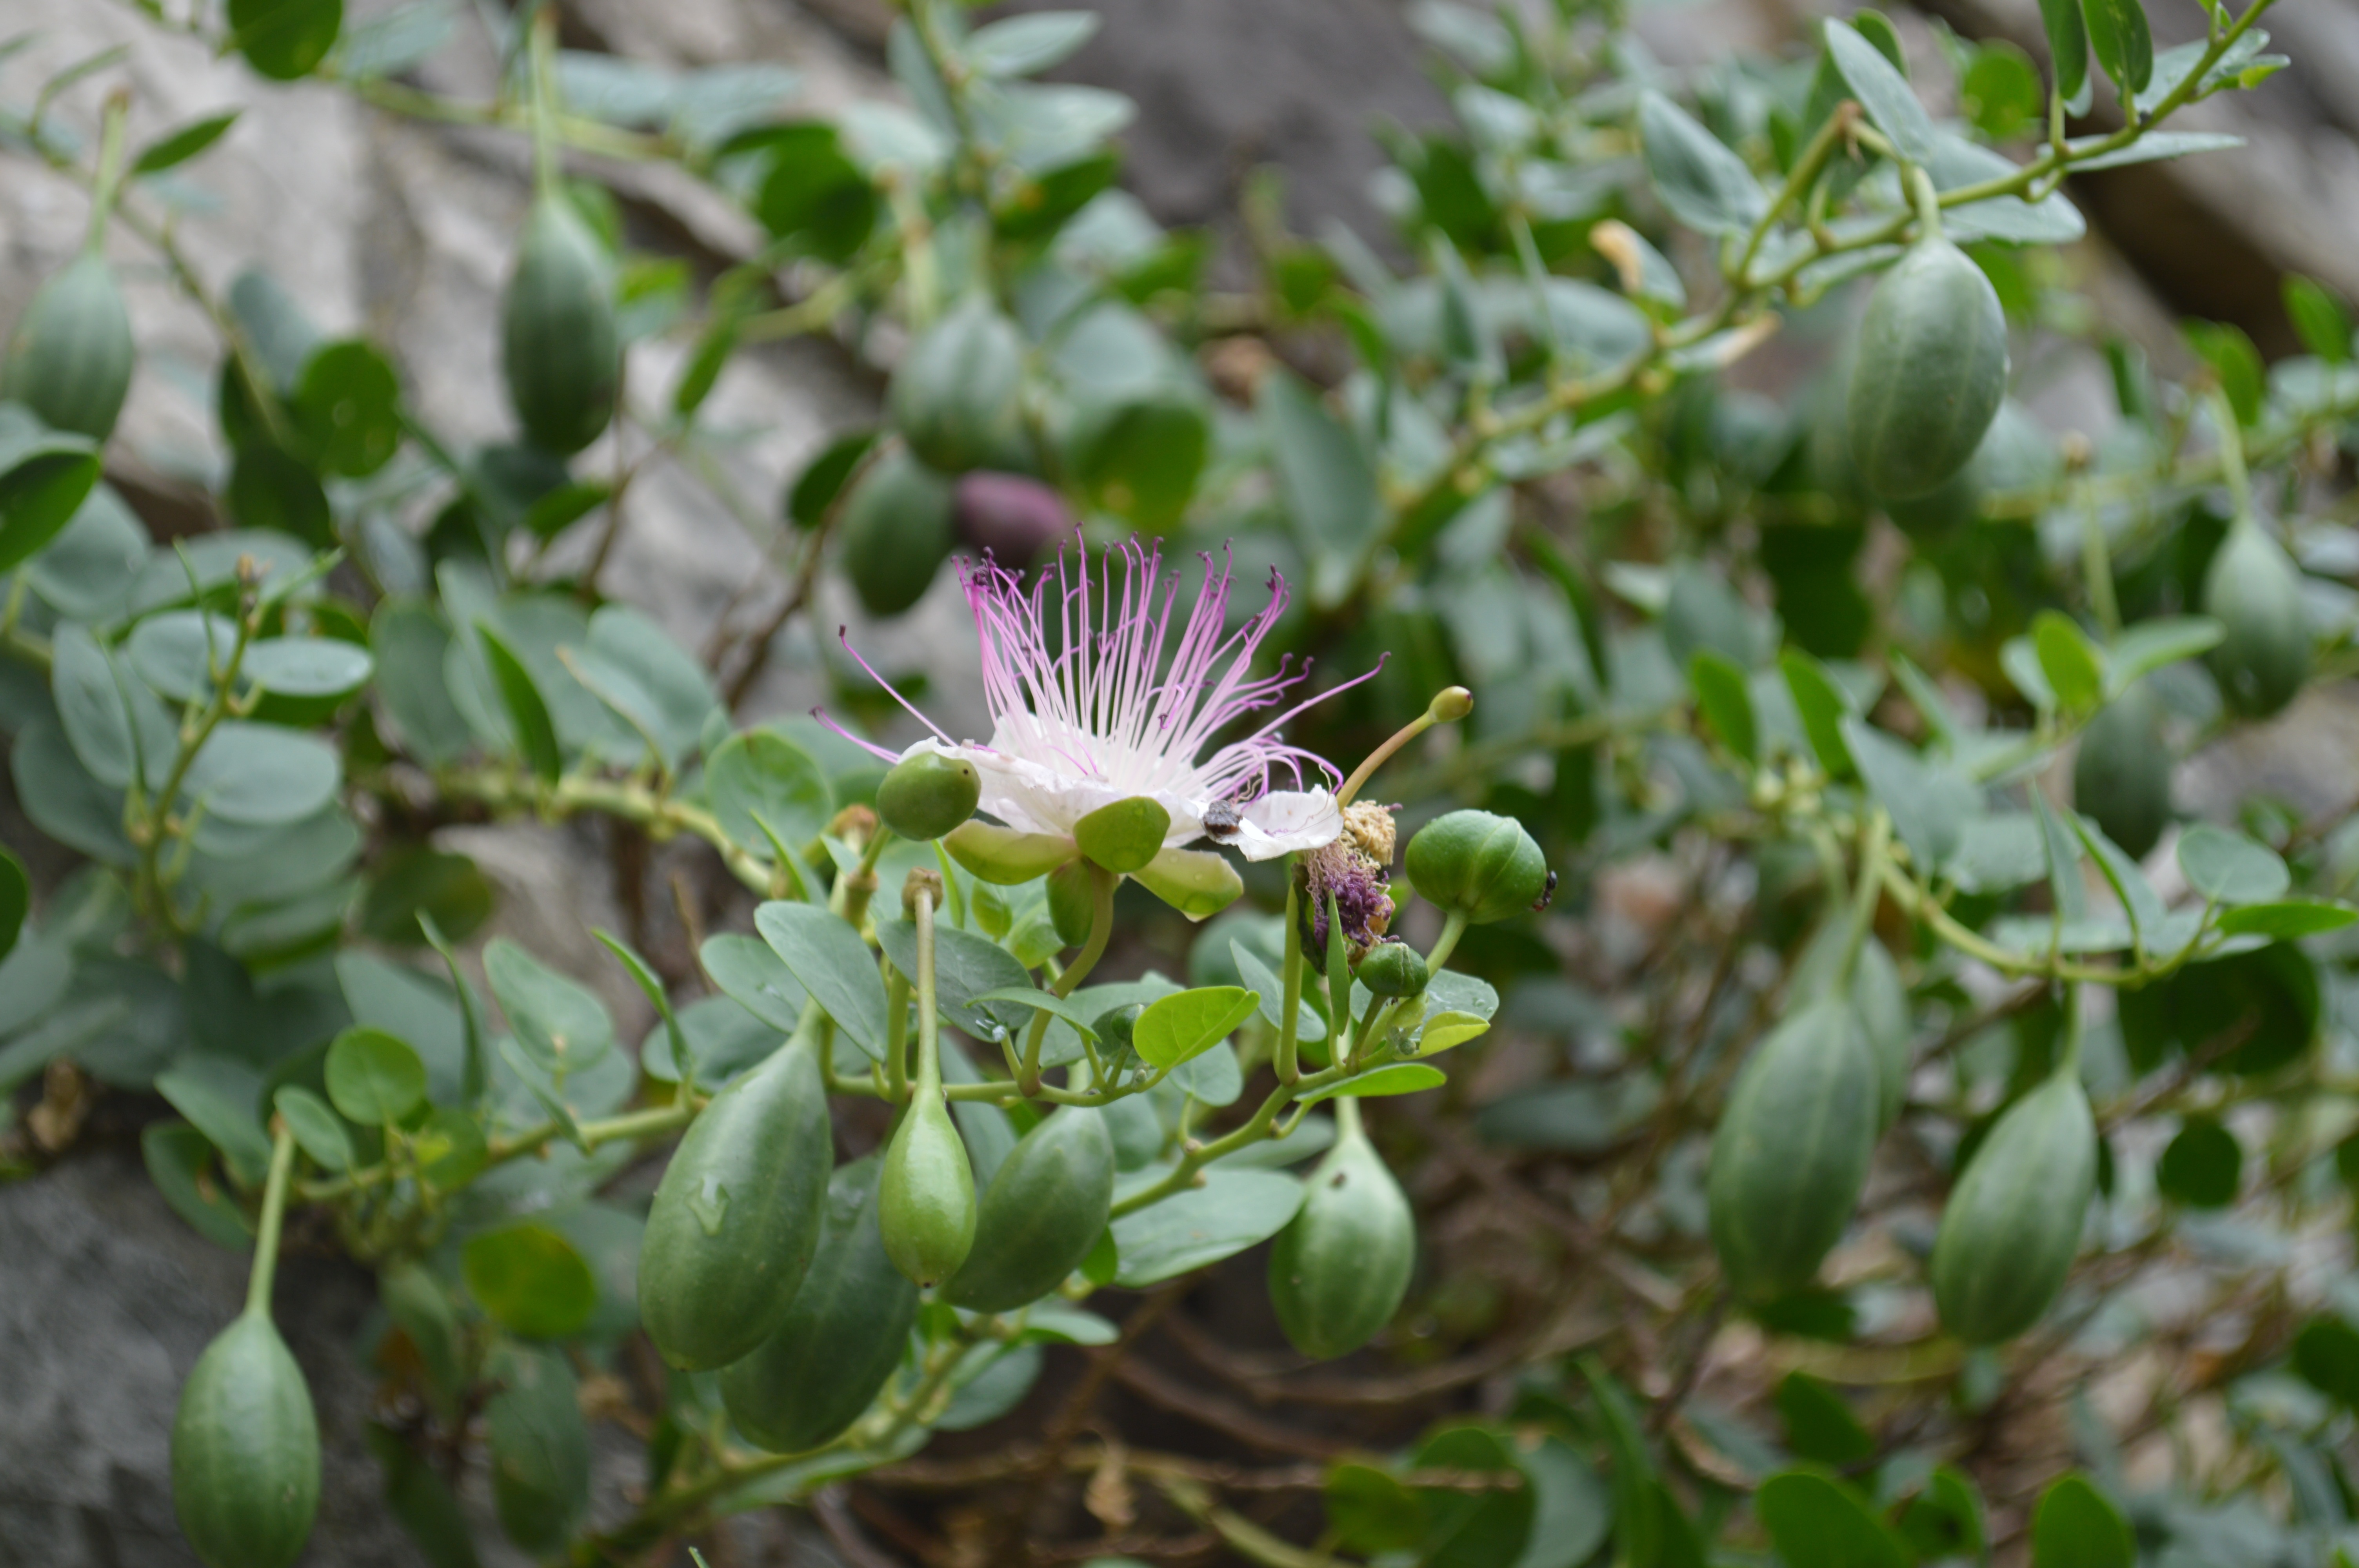
blossom, plant, flower, produce, botany, garden, flora, wildflower, shrub, flowering plant, land plant